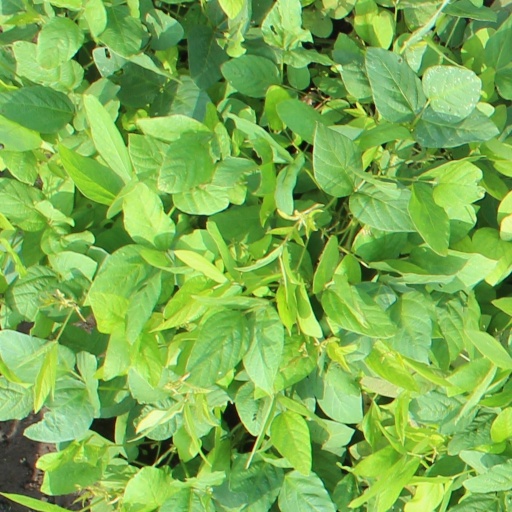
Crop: soybean